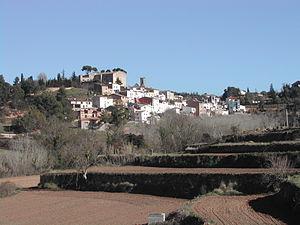
La Torre de Claramunt est une commune de la province de Barcelone, en Catalogne, en Espagne, de la comarque d'Anoia